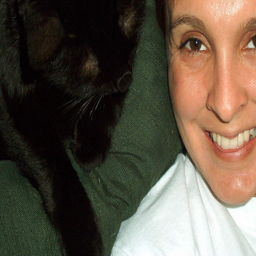
A lady with a white shirt and a black cat
a lady that is laying down next to a cat
Selfie of woman smiling next to a large cat on a pillow
A pretty lady smile as she lays next to a cat.
A woman posing for a picture with her cat next to her.